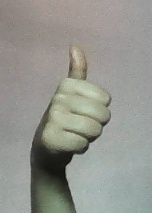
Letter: aleff